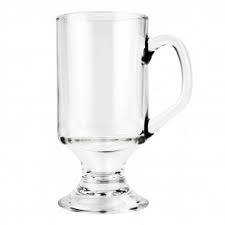
Waste category: glass